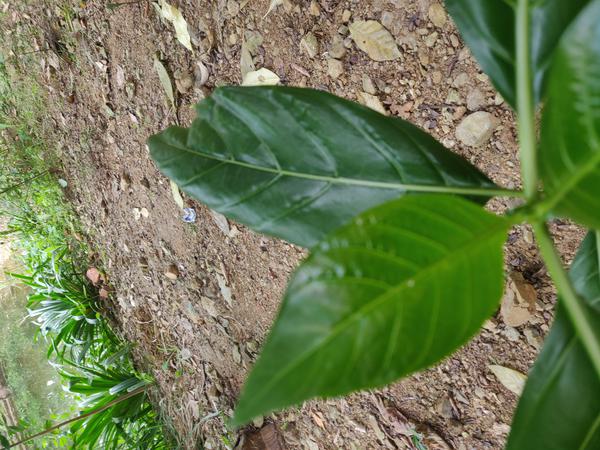
Plant: Nooni